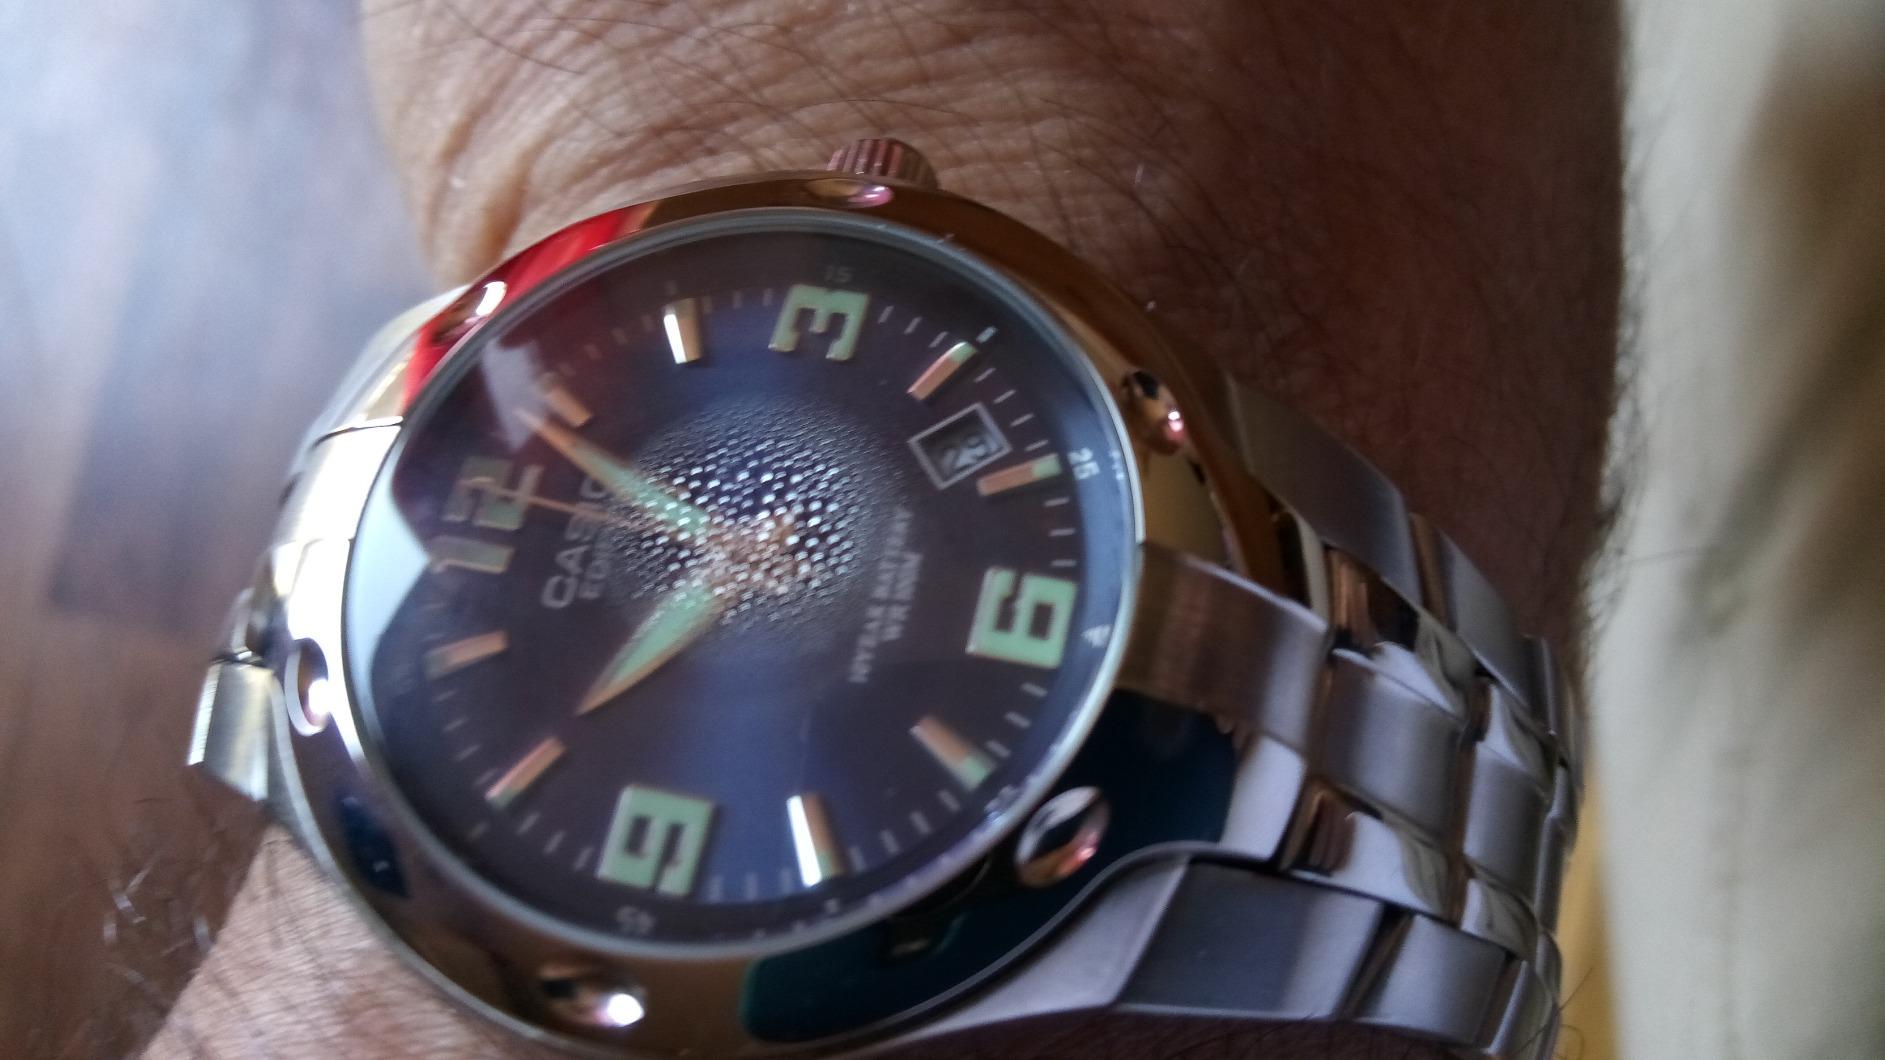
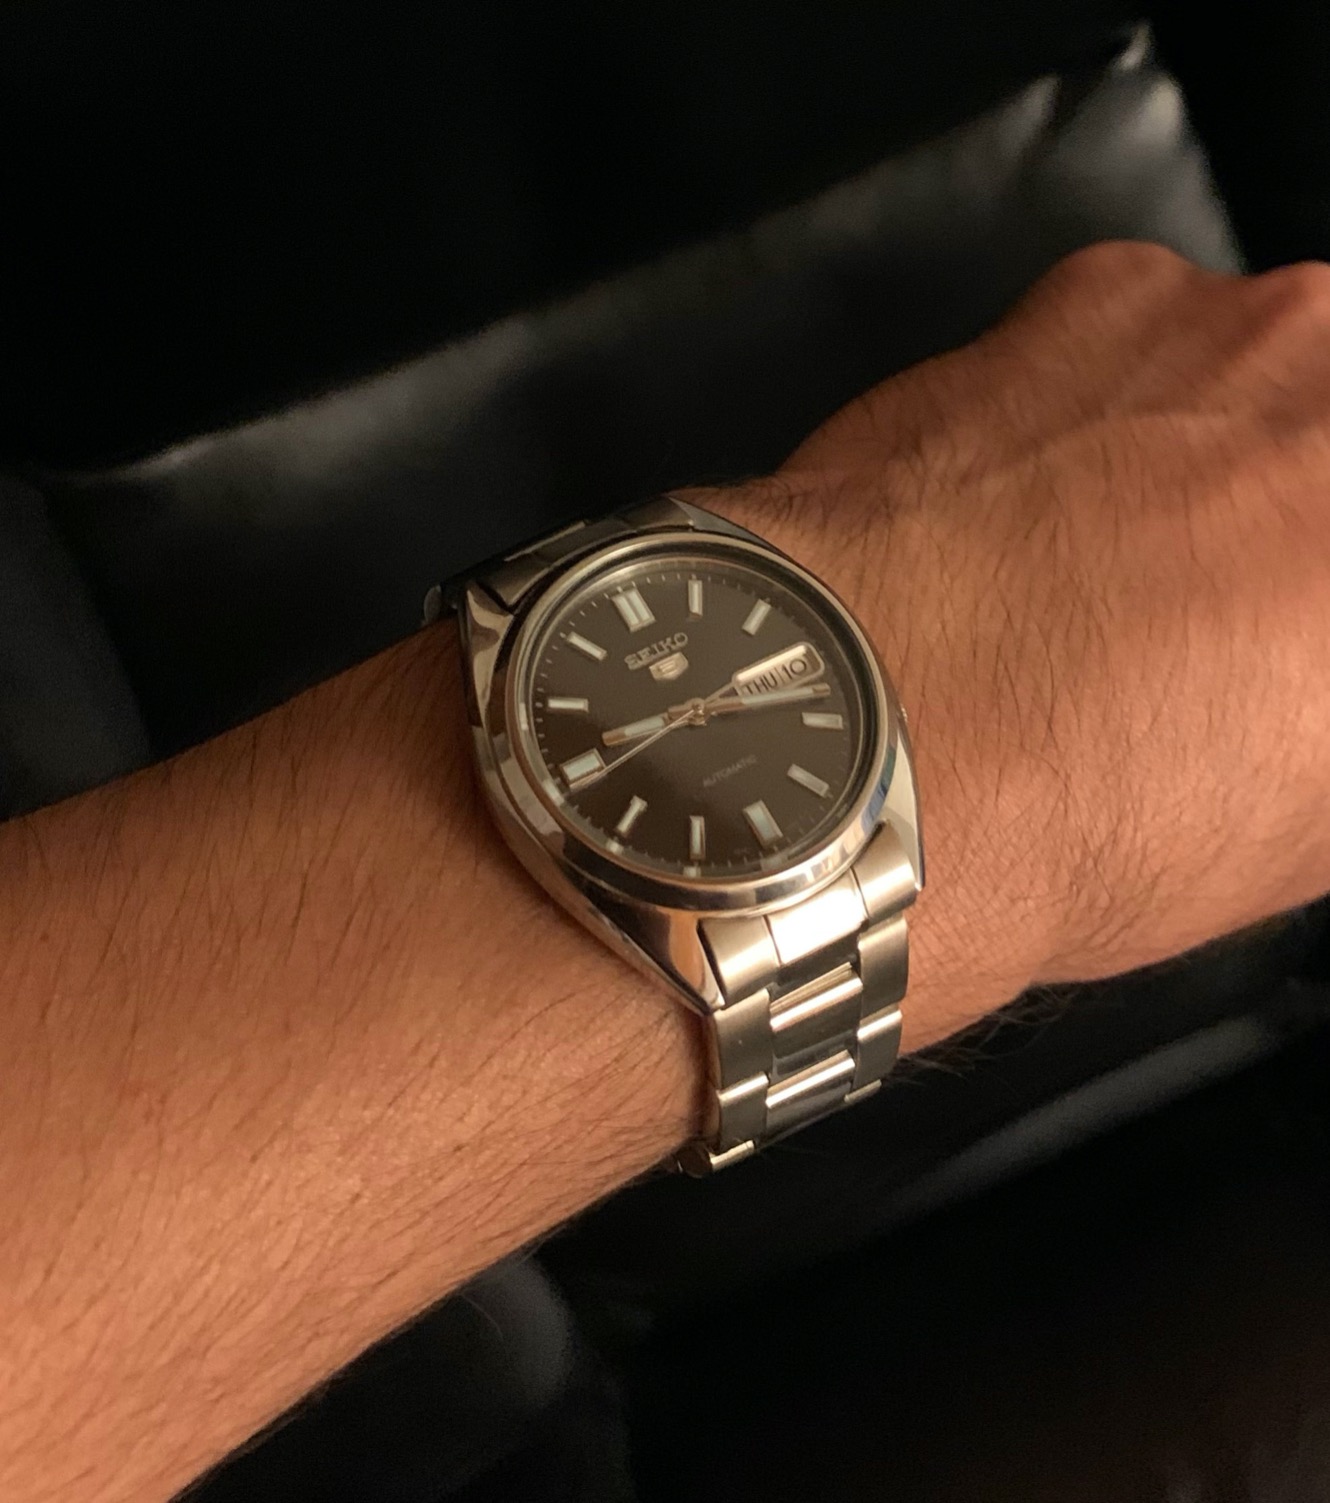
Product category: accessories_watch
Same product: no